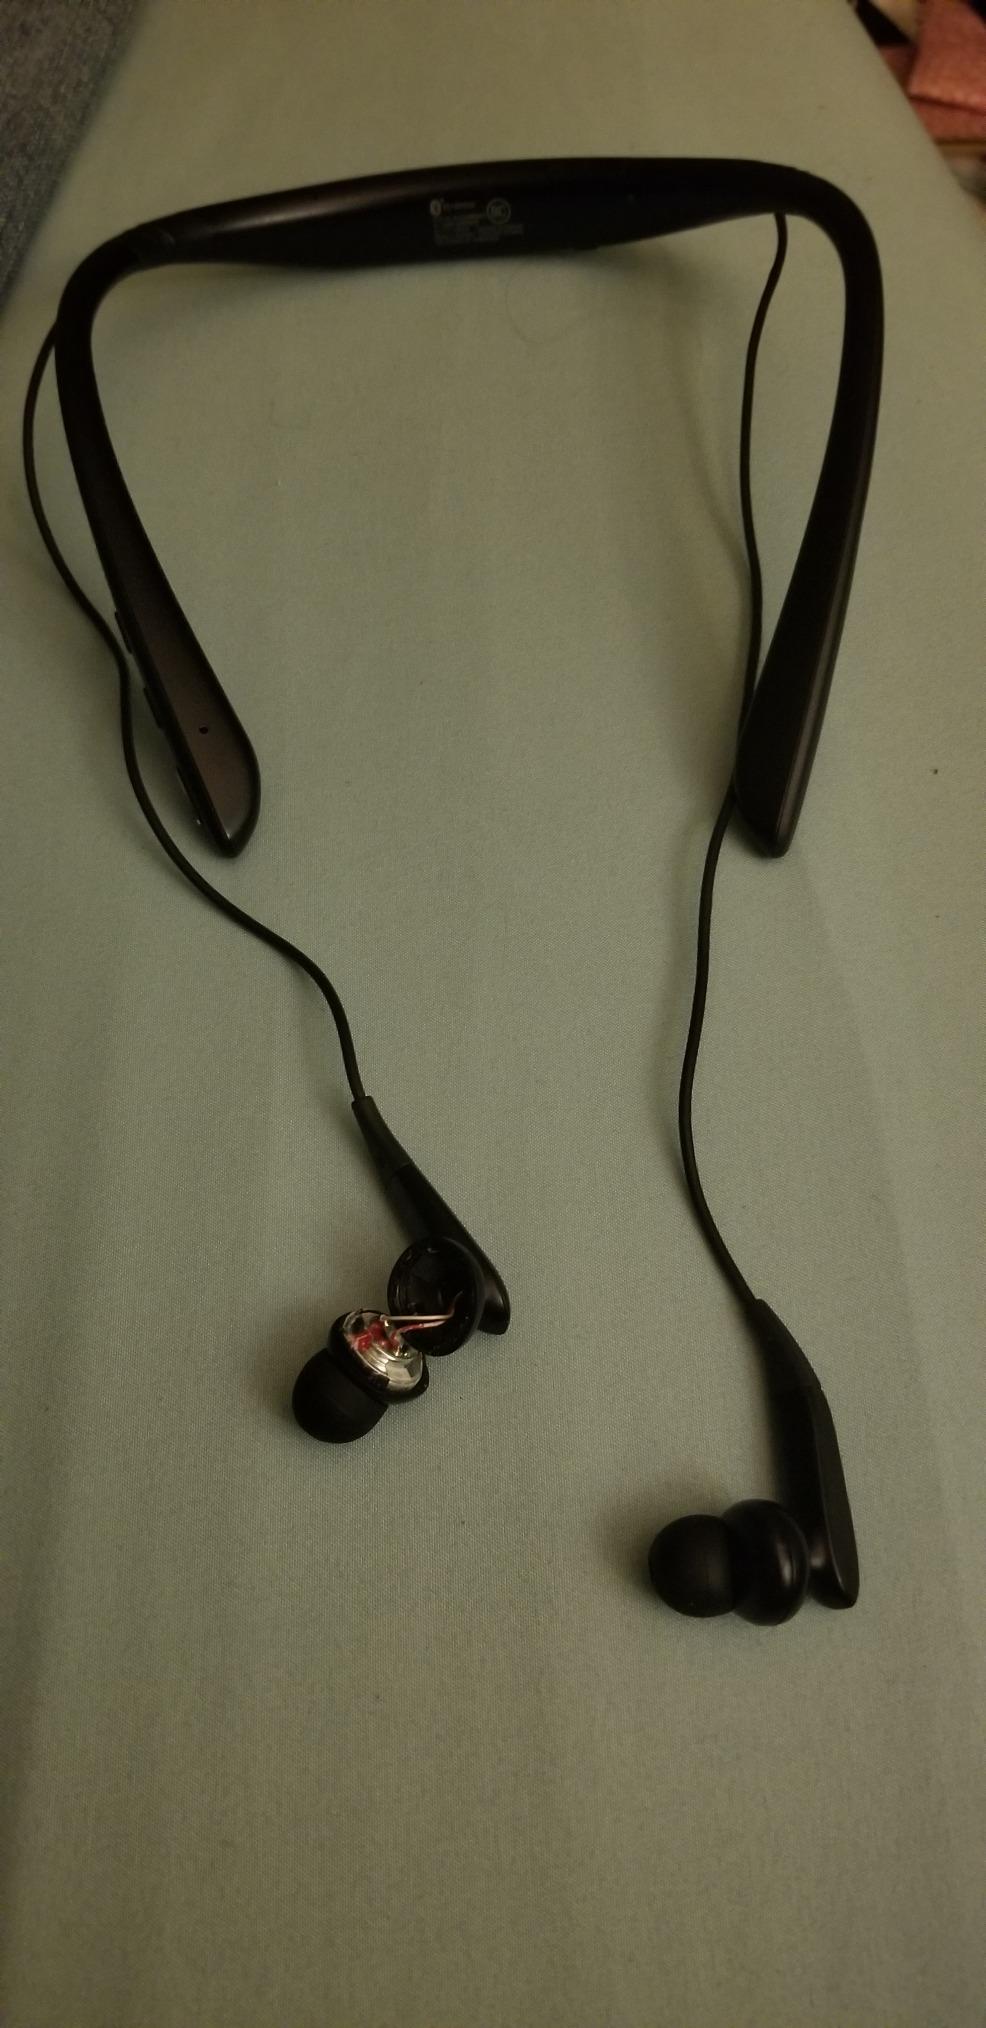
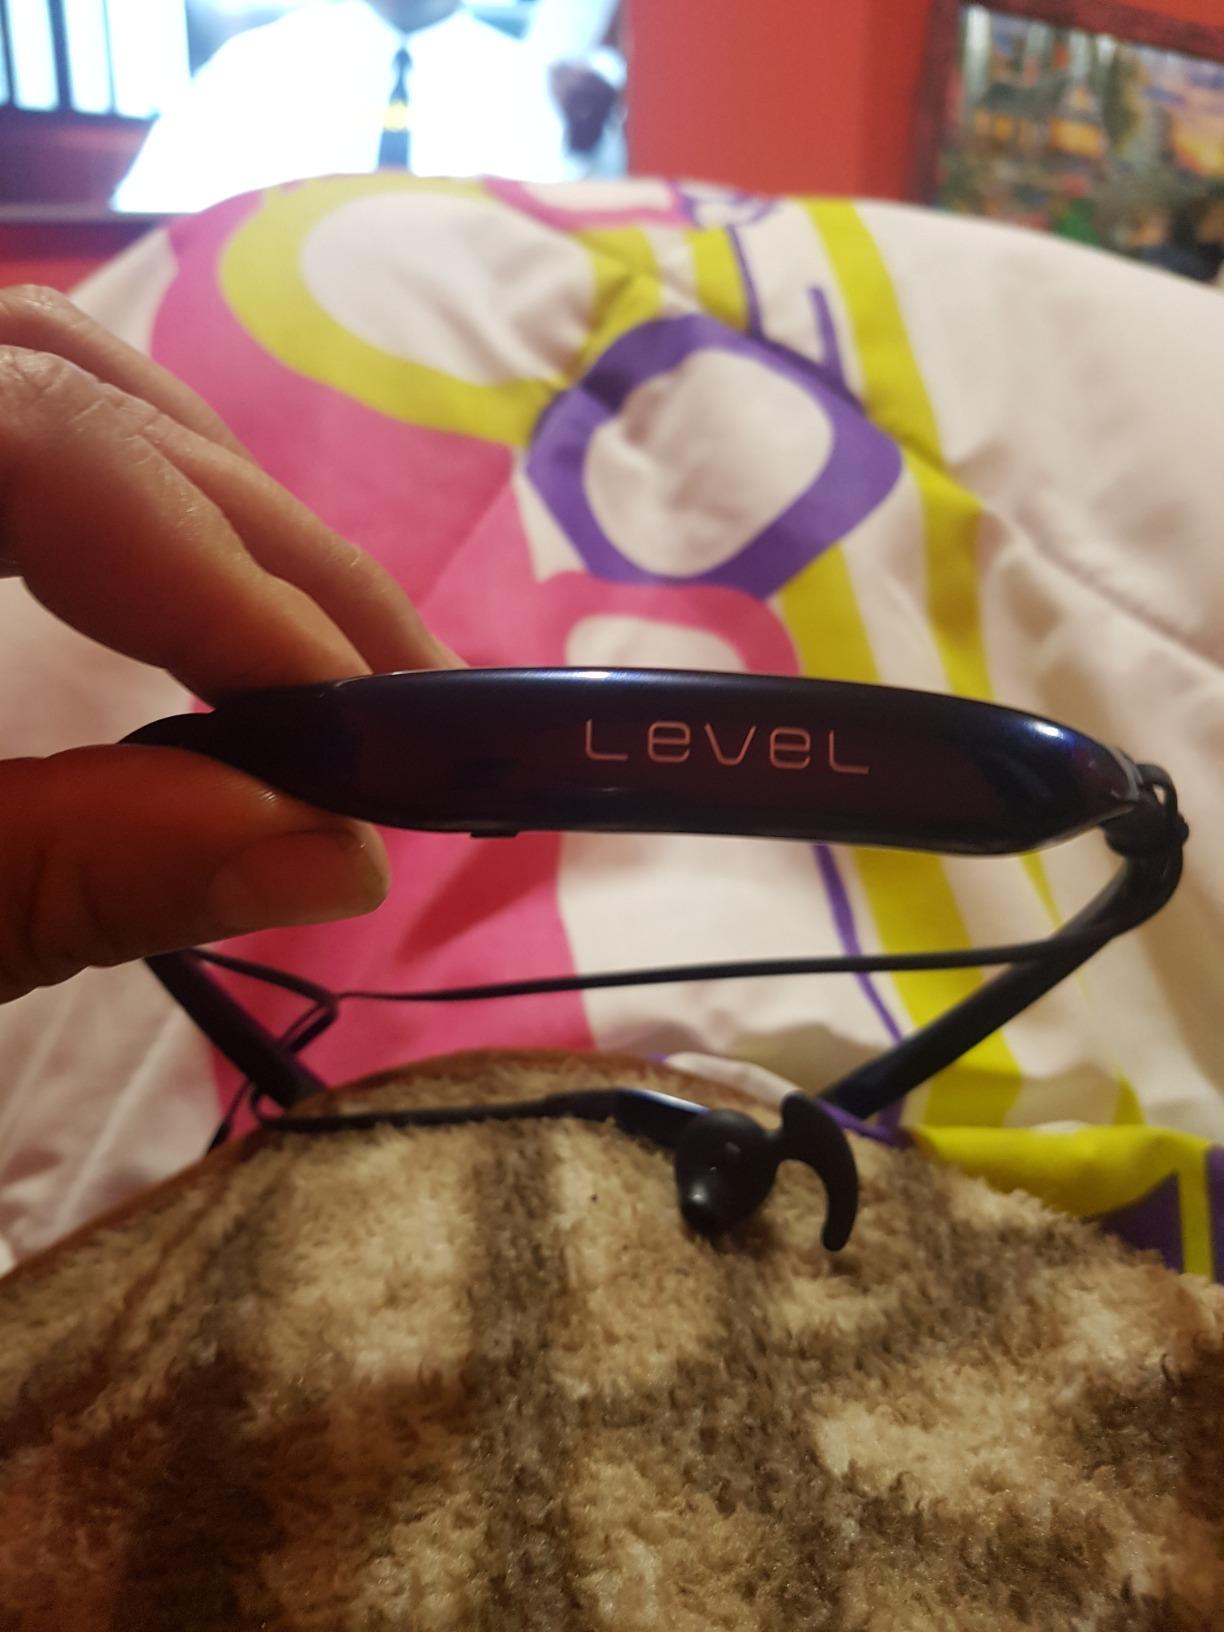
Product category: headphones
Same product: no